Ham (Genesis)

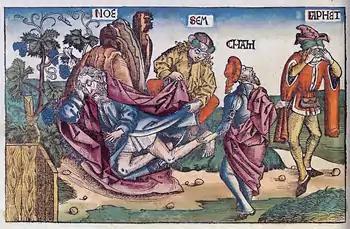
This illustration from the 16th-century "Nuremberg Chronicle" uses the spelling "Cham".

Since the 17th century, a number of suggestions have been made that relate the name "Ham" to a Hebrew word for "burnt", "black" or "hot", to the Egyptian word "ḥm" for "servant" or the word "ḥm" for "majesty" or the Egyptian word "kmt" for "Egypt". A 2004 review of David Goldenberg's "The Curse of Ham: Race and Slavery in Early Judaism, Christianity and Islam" (2003) states that Goldenberg "argues persuasively that the biblical name Ham bears no relationship at all to the notion of blackness and as of now is of unknown etymology."